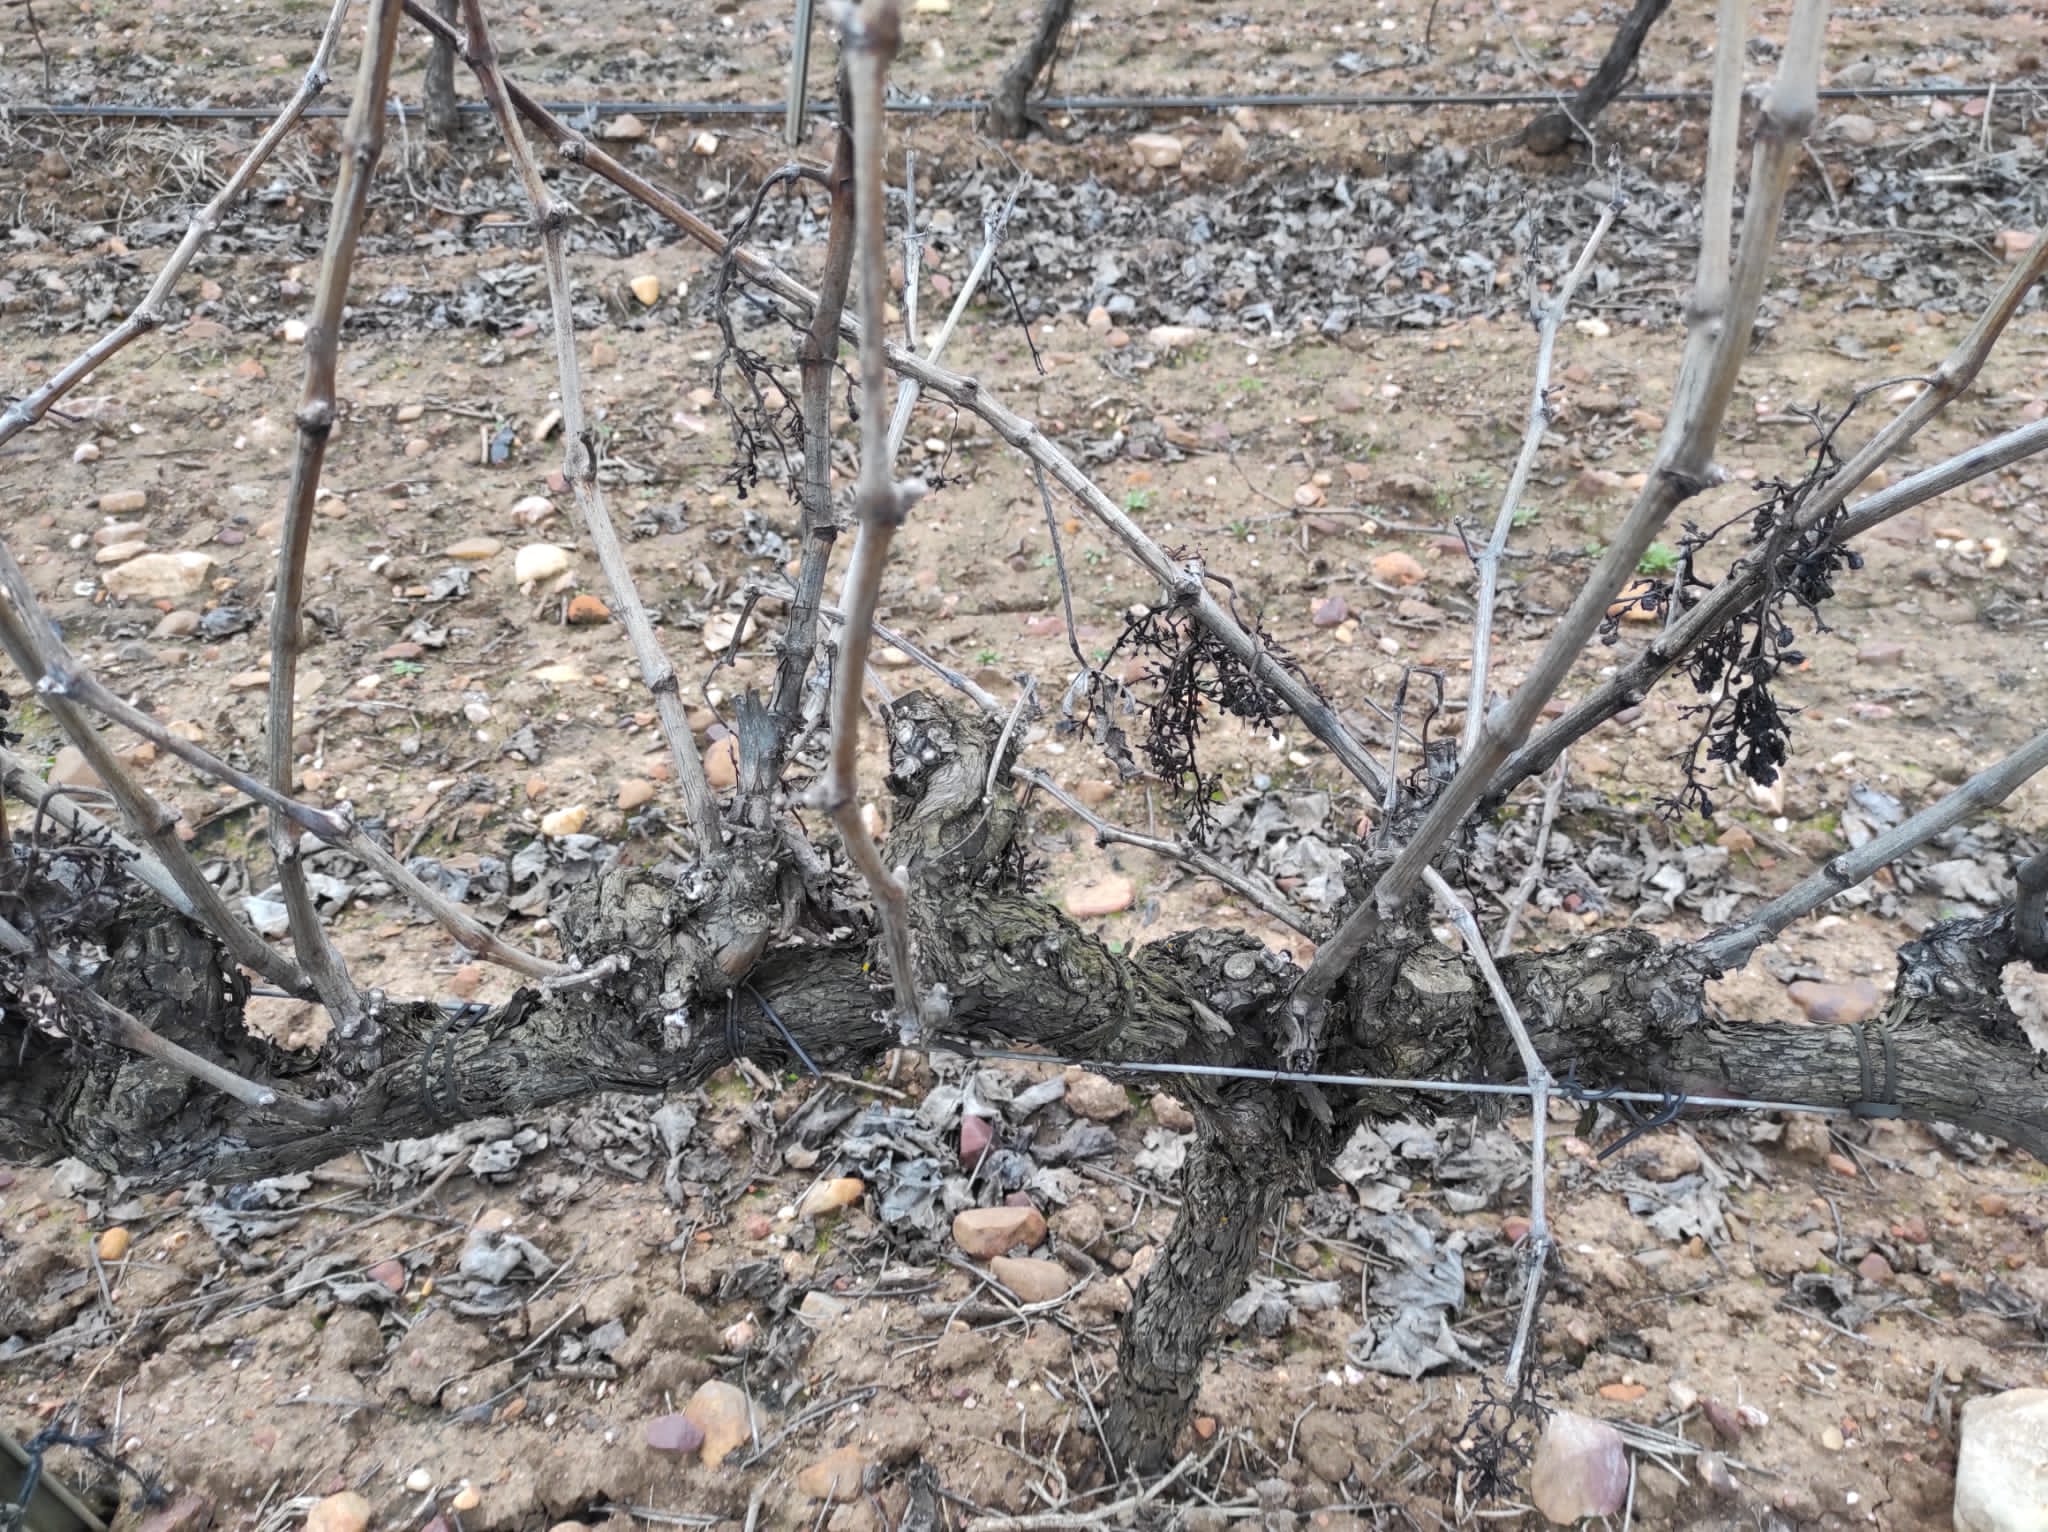
Unpruned shoots: 12
Pruned shoots: 0
Trunks: 1